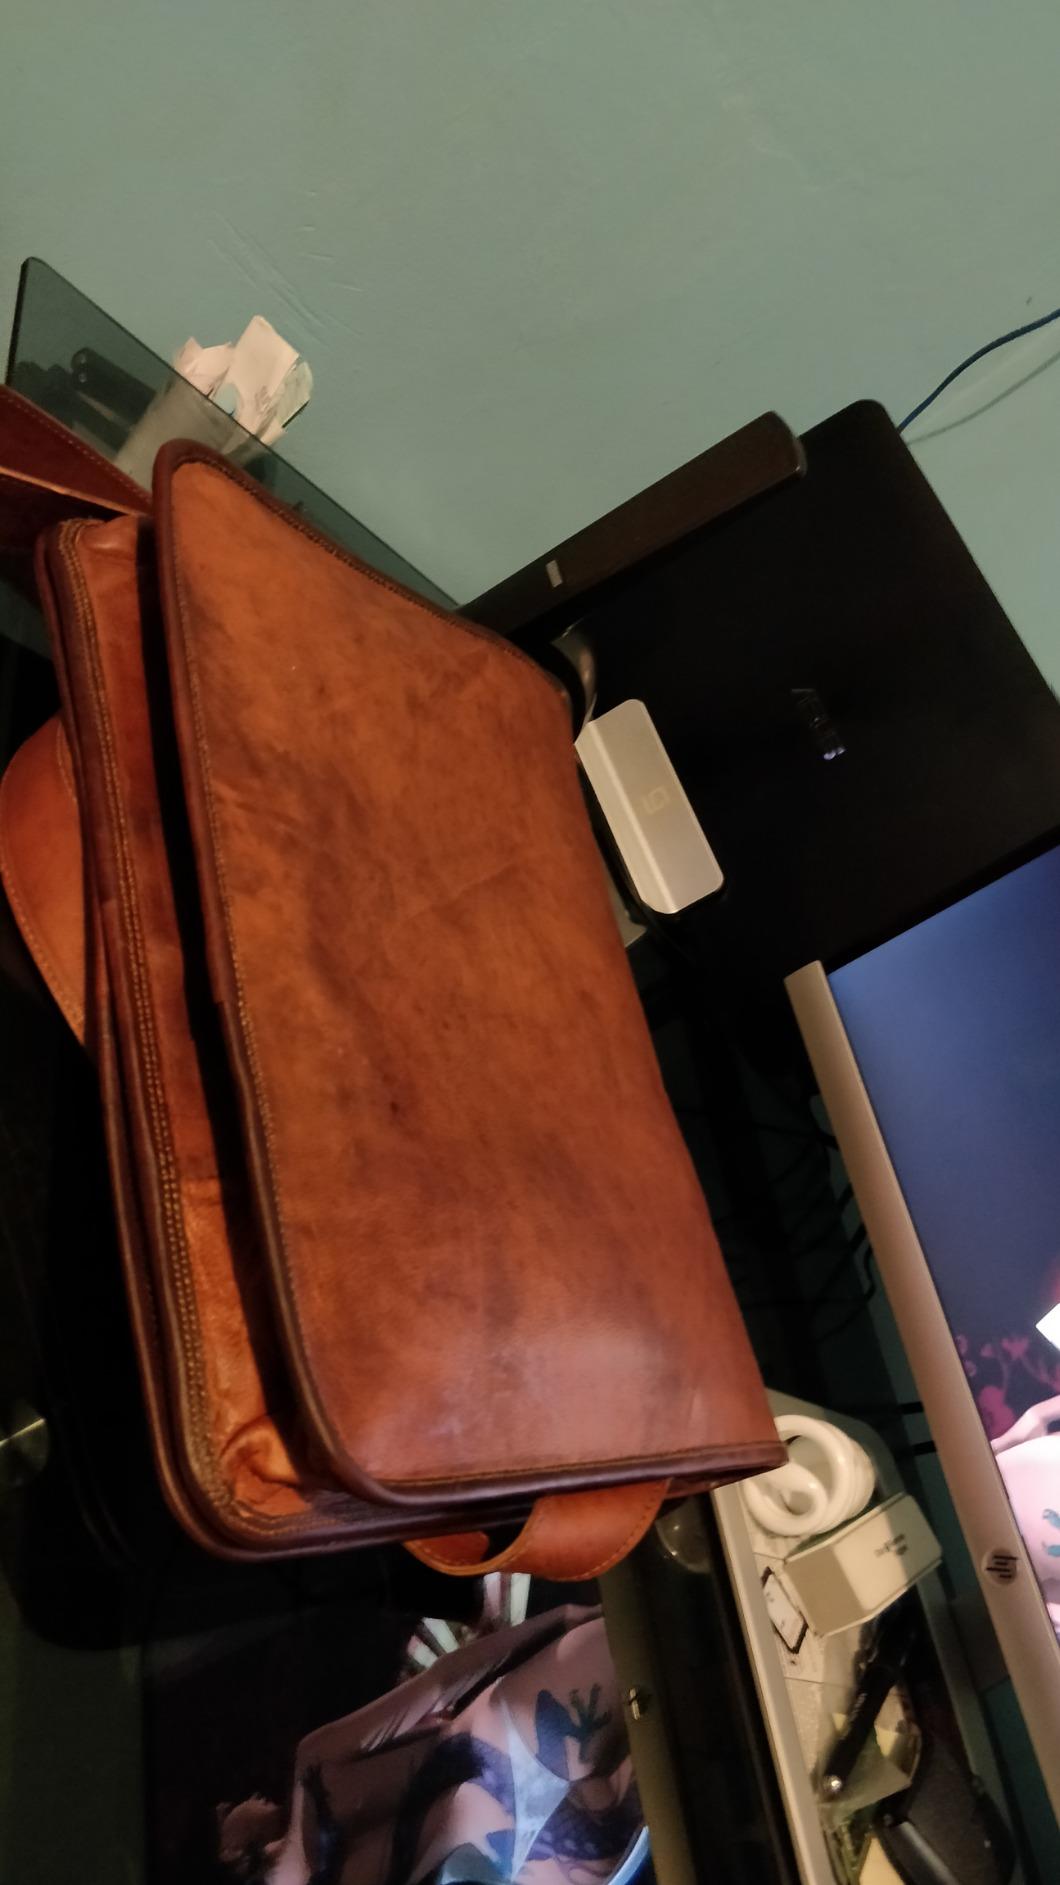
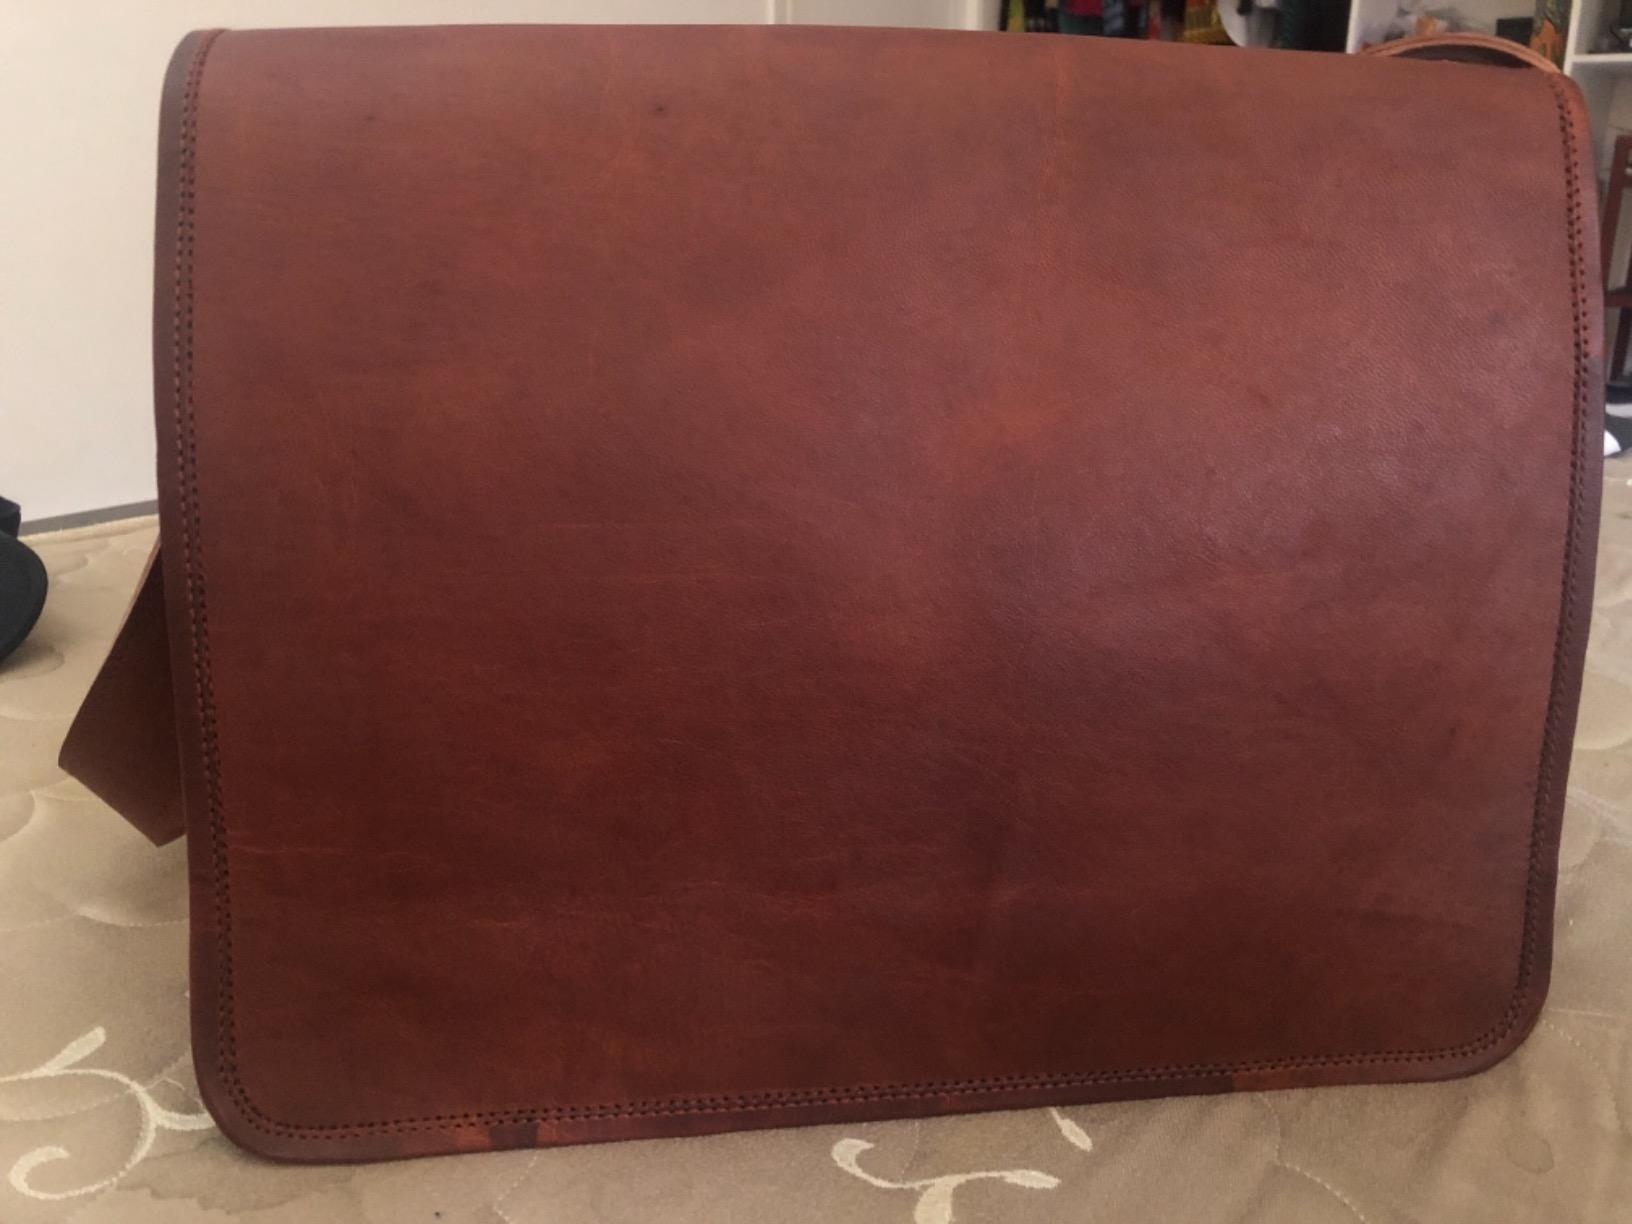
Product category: bag
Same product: yes